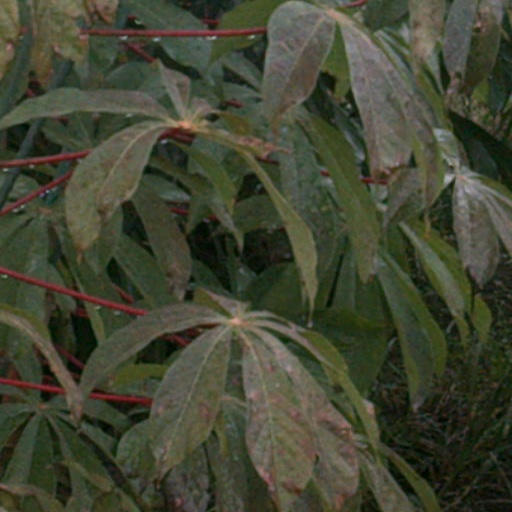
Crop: cassava